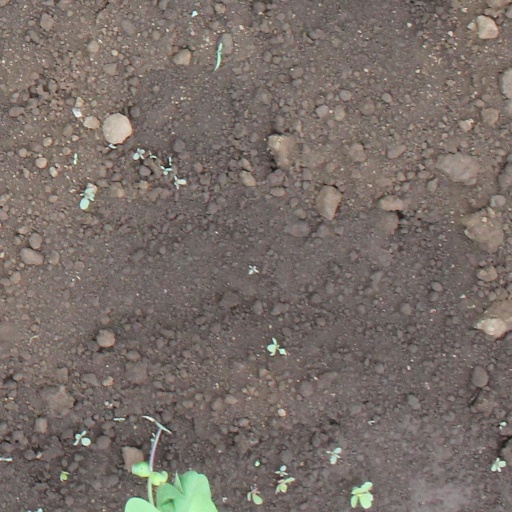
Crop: soybean